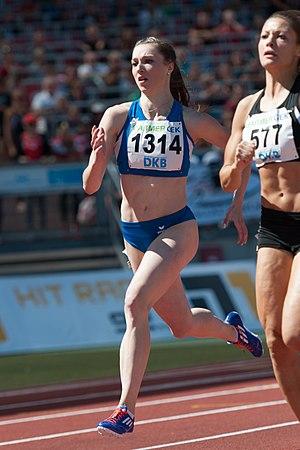
Laura Müller est une athlète allemande, spécialiste des épreuves de sprint.